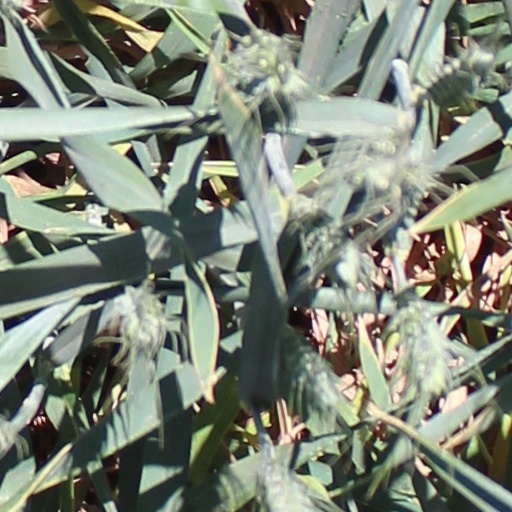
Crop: wheat